Johan Leonhard Fix

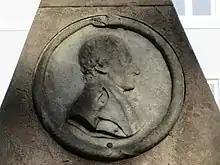
A relief of Fix seen on his grave at Assistens Cemetery in Copenhagen

Johan Leonhard Fix (28 December 1735 - 2 February 1807) was a German-Danish merchant who served as Governor of Frederiknagore in Danish India. He moved to Copenhagen in 1787 where he served as director of the Danish Asiatic Company from 1791 to 1805. He was the third largest contributor to the rebuilding of Christiansborg Palace after the first Christiansborg Palace was destroyed in a fire in 1804.